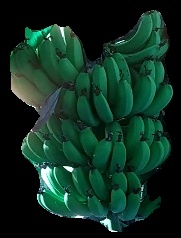
Variety: pachbale
Grade: grade1